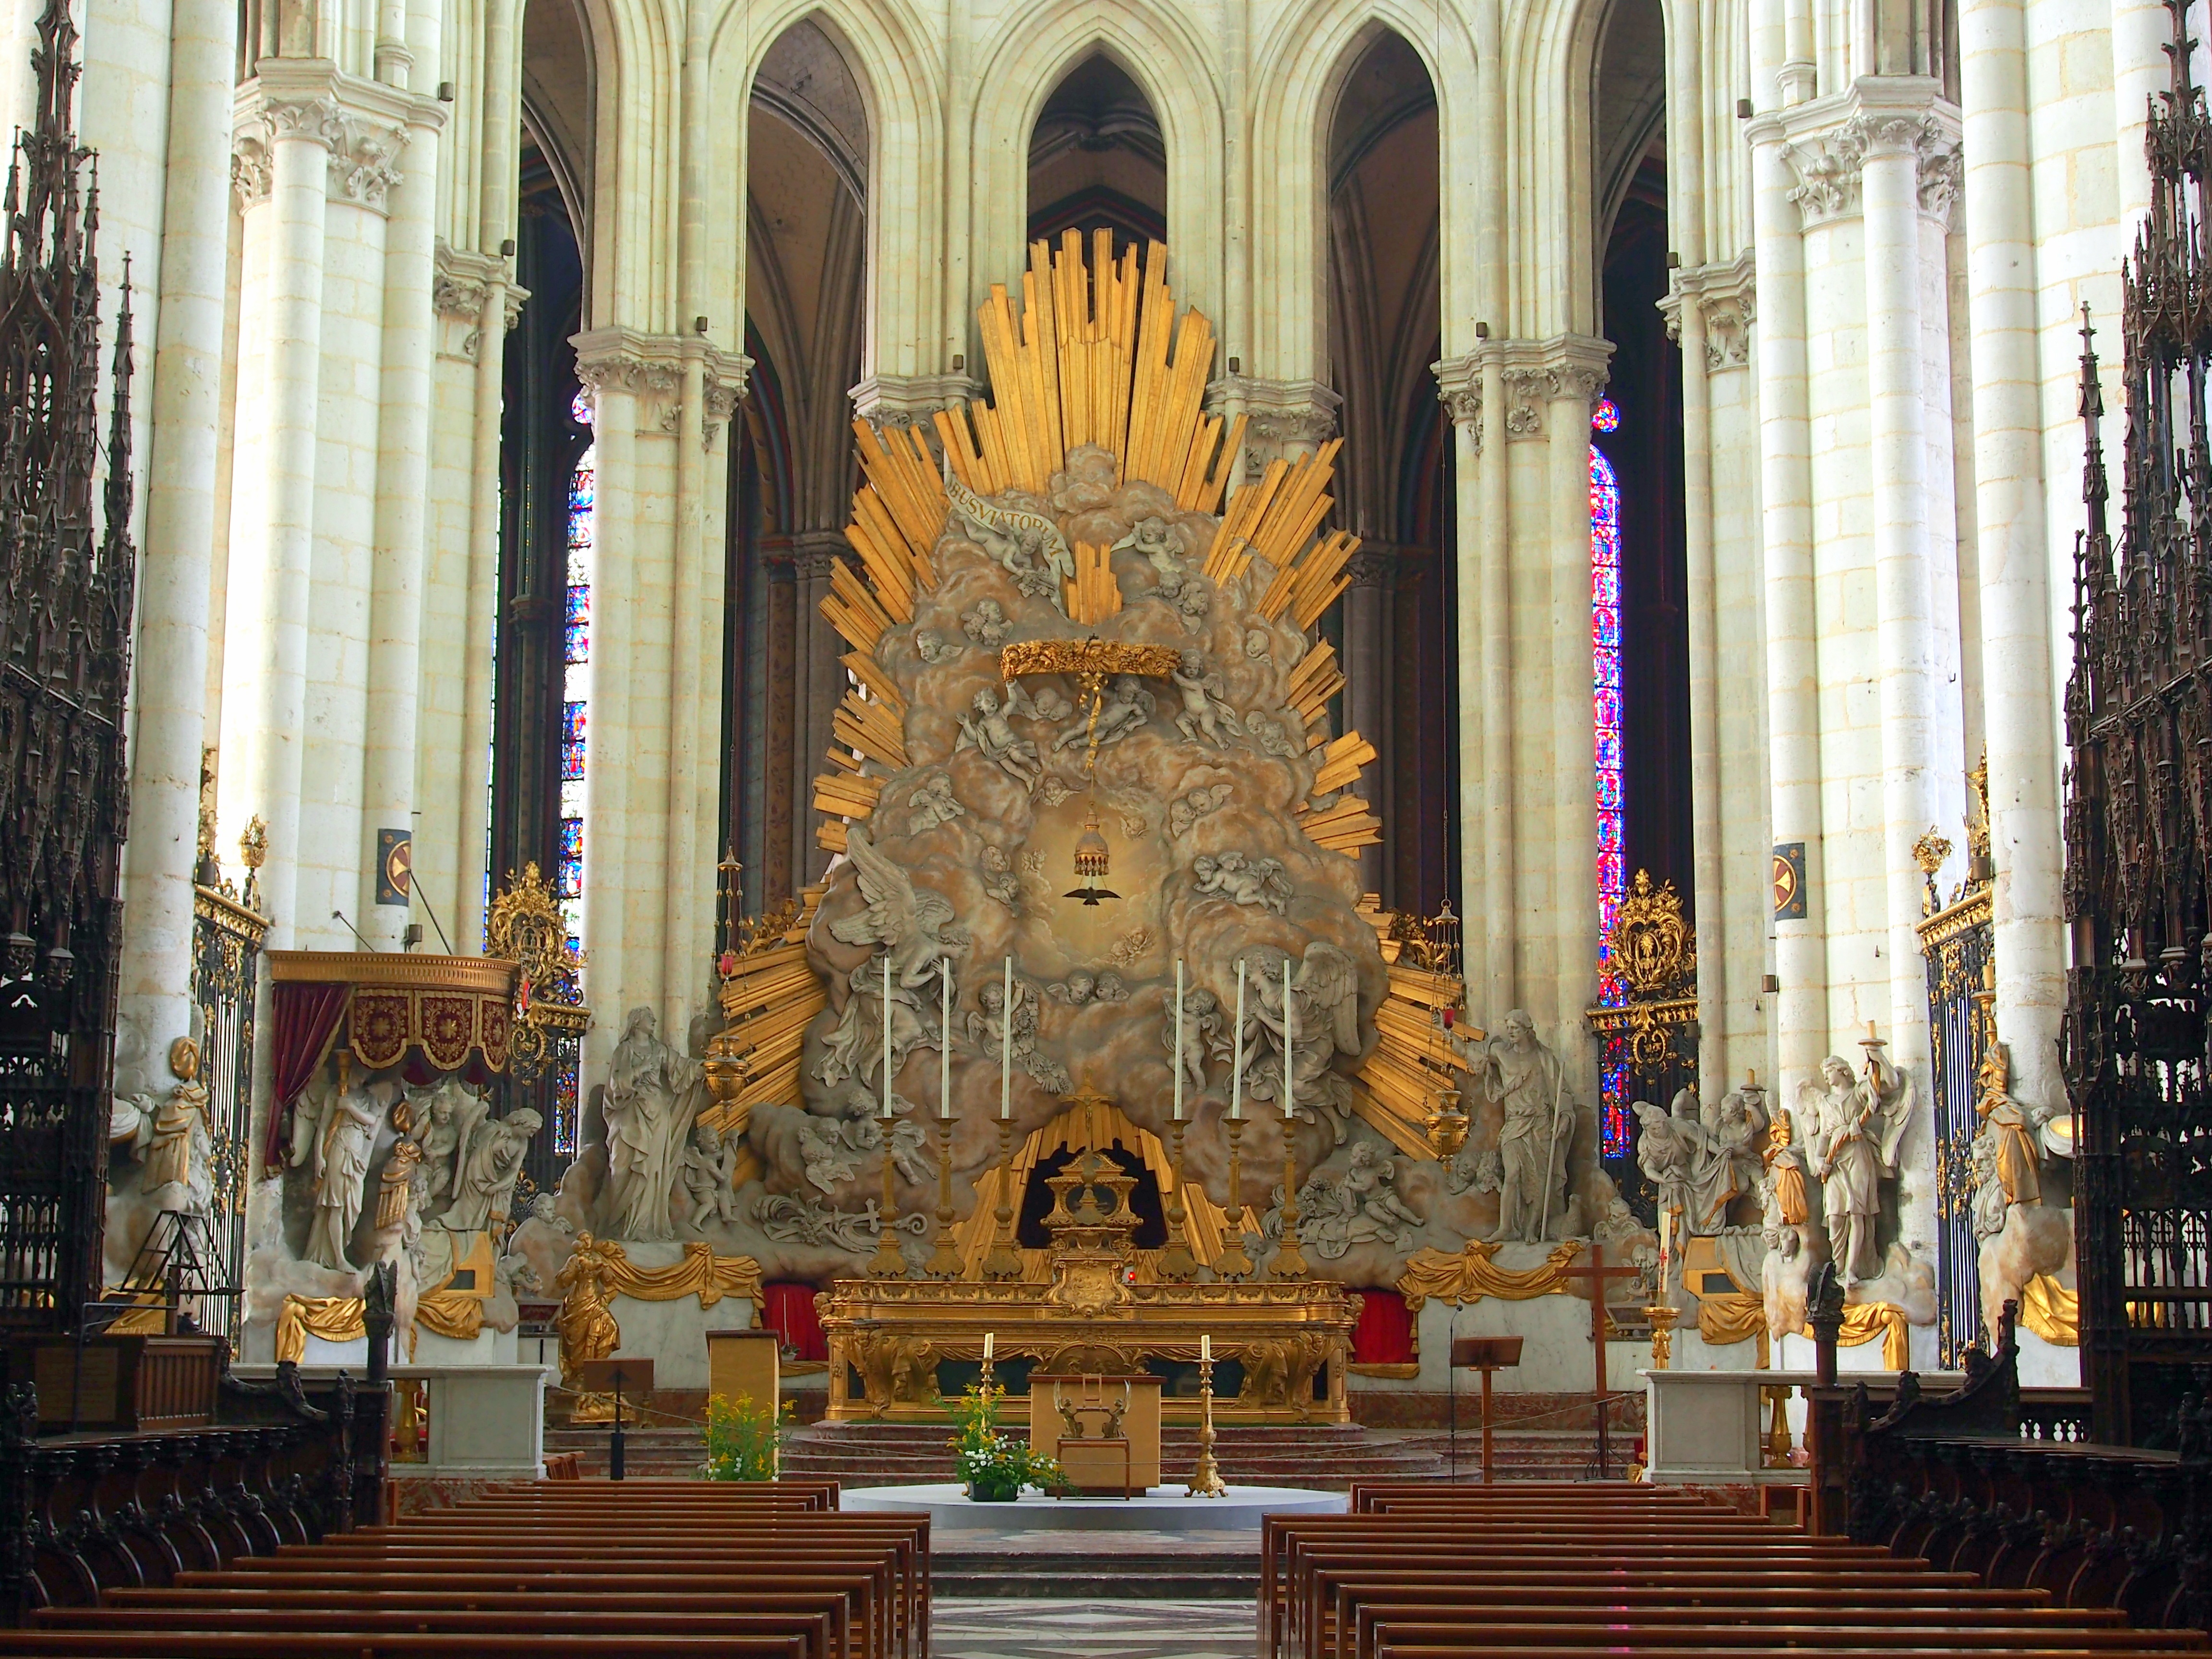
interior, building, palace, france, church, cathedral, chapel, decor, place of worship, catholic, temple, altar, worship, holy, basilica, amiens, notre dame